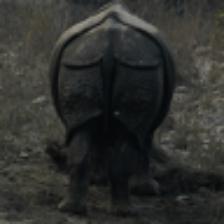
Label: NonHuman